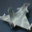
Label: airplane